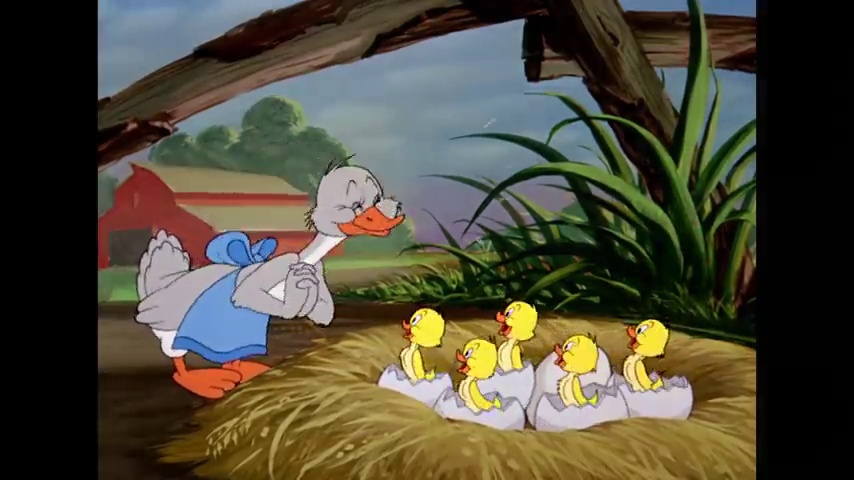
Portrait style: Cartoon Portrait